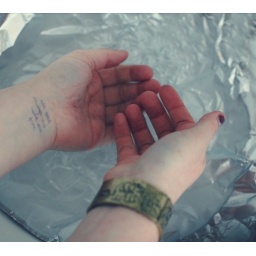
purify, cleanse, sanctify.repeat.(for clarification purposes, it's water in a sink that's covered in aluminum foil) - for you, sarah.